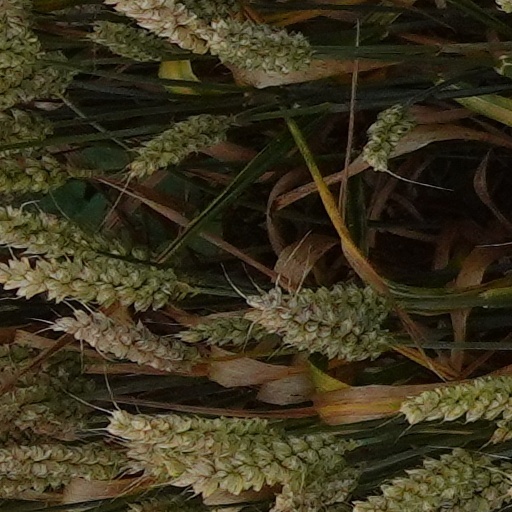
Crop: wheat